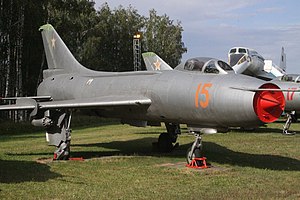
Sukhoj Su-7
En Su-7BKL på flymuseet Monino nær Moskva
Sukhoj Su-7 er et pilvinget supersonisk kampfly udviklet af det sovjetiske designbureau OKB Sukhoj i 1955. Flyet var oprindeligt udviklet som et taktisk jagerfly, der skulle operere i lav højde, men flyet var mindre succesfuldt i den rolle. En videreudvikling, Su-7B, blev udstyret som jagerbomber og opnåede imidlertid stor succes og blev Sovjetunionens primære jagerbomber og angrebsfly i 1960'erne. Su-7 blev produceret i 1.847 eksemplarer mellem 1957 og 1972 og blev eksporteret til flere lande De fleste producerede eksemplarer var Su-7B varianten.